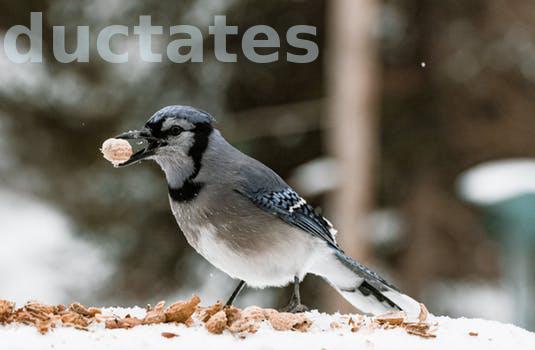
Label: Watermark